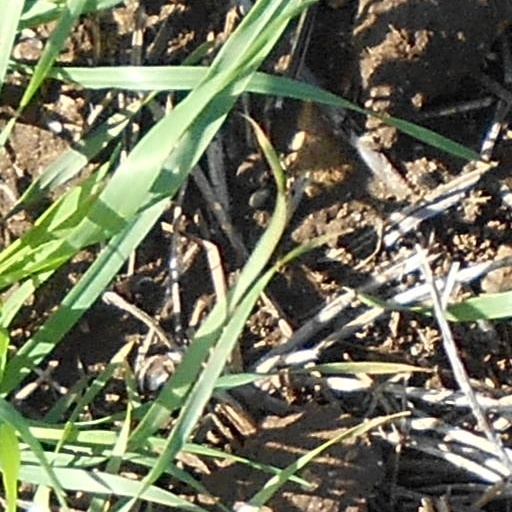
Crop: wheat